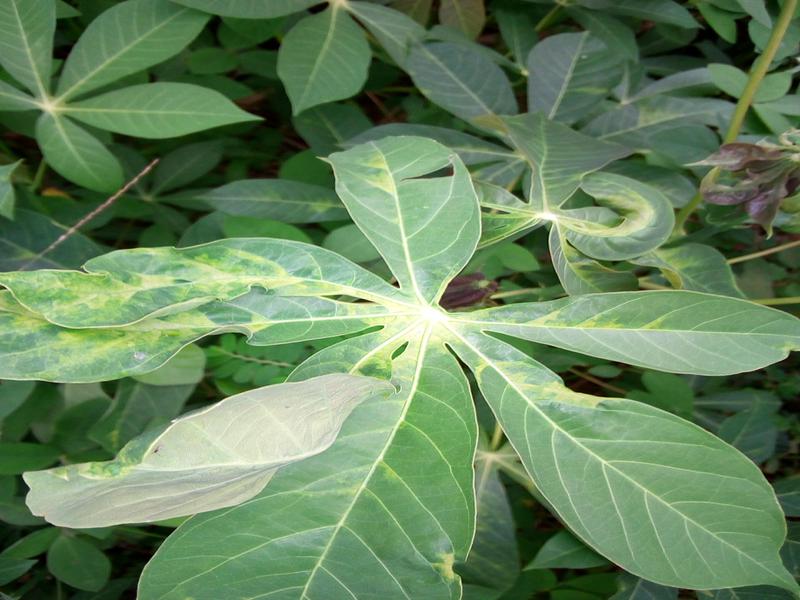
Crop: cassava
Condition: mosaic_disease